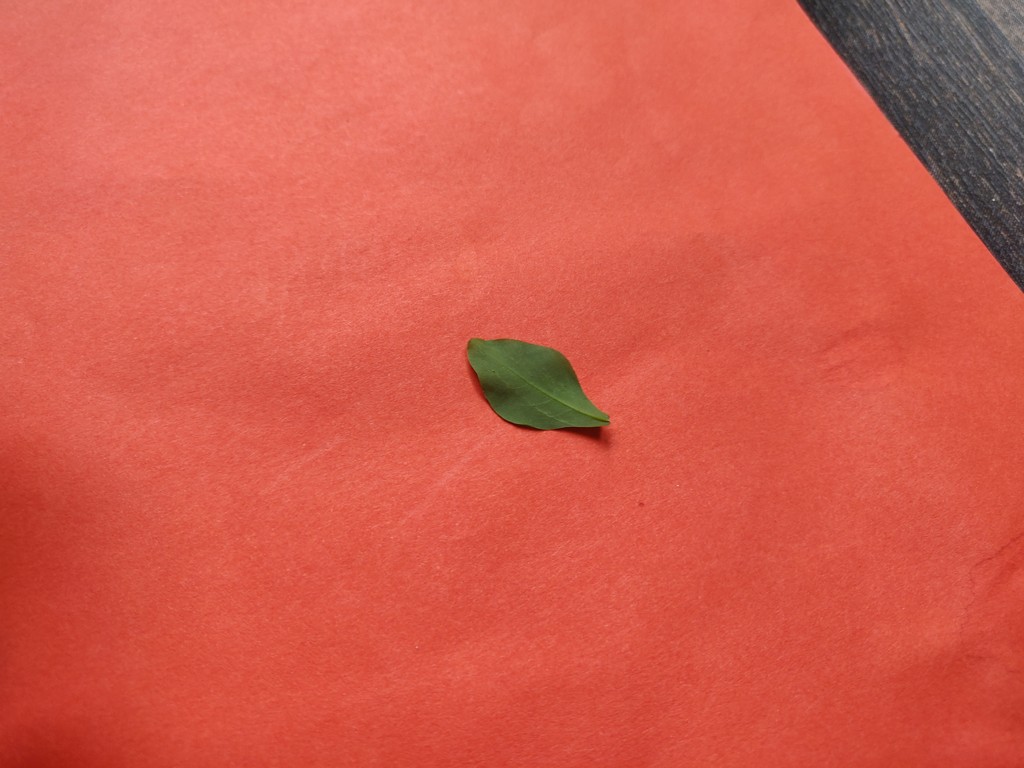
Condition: Healthy
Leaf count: single
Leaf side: back